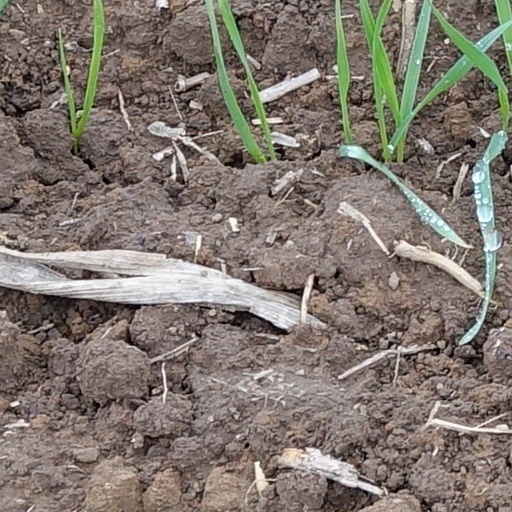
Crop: wheat